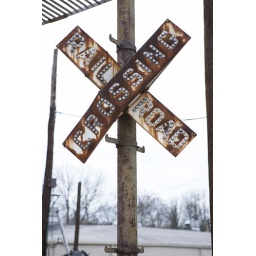
An old rail road crossing sign in Norwood, OH.